Scuithin

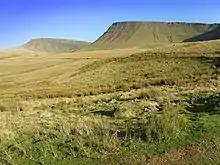
Carmarthen Fan

It is recorded that St. Scuithin led a life of austere self-discipline and on being quizzed by his contemporary St. Brendan how he was preserved from temptation, he responded that whenever he slept, two heavenly virgins, i.e., divine hope and charity, kept watch by his side to protect him from evil attack. He was so spiritualized by his constant penance, and so unconcerned with worldly attractions, that he is said to have been able to walk on water.